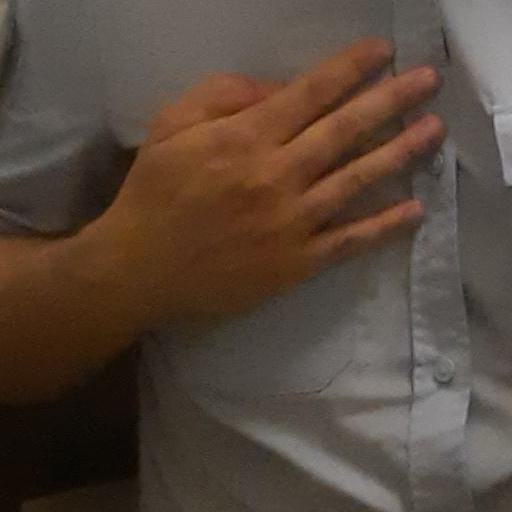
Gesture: no_gesture